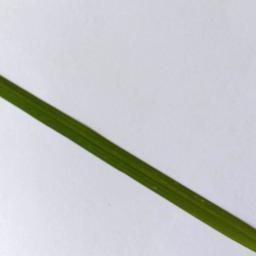
Label: Rice___Healthy